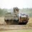
Label: tank